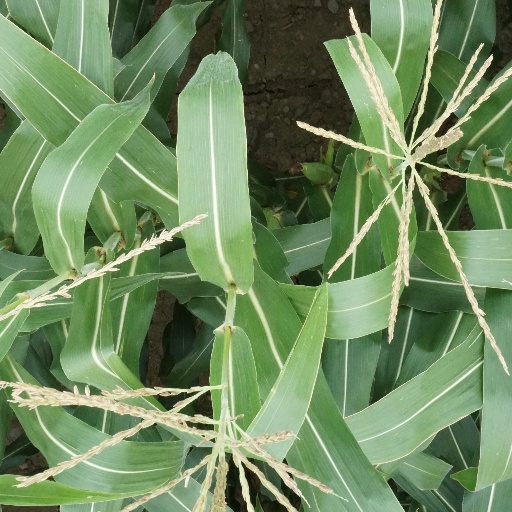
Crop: maize; corn